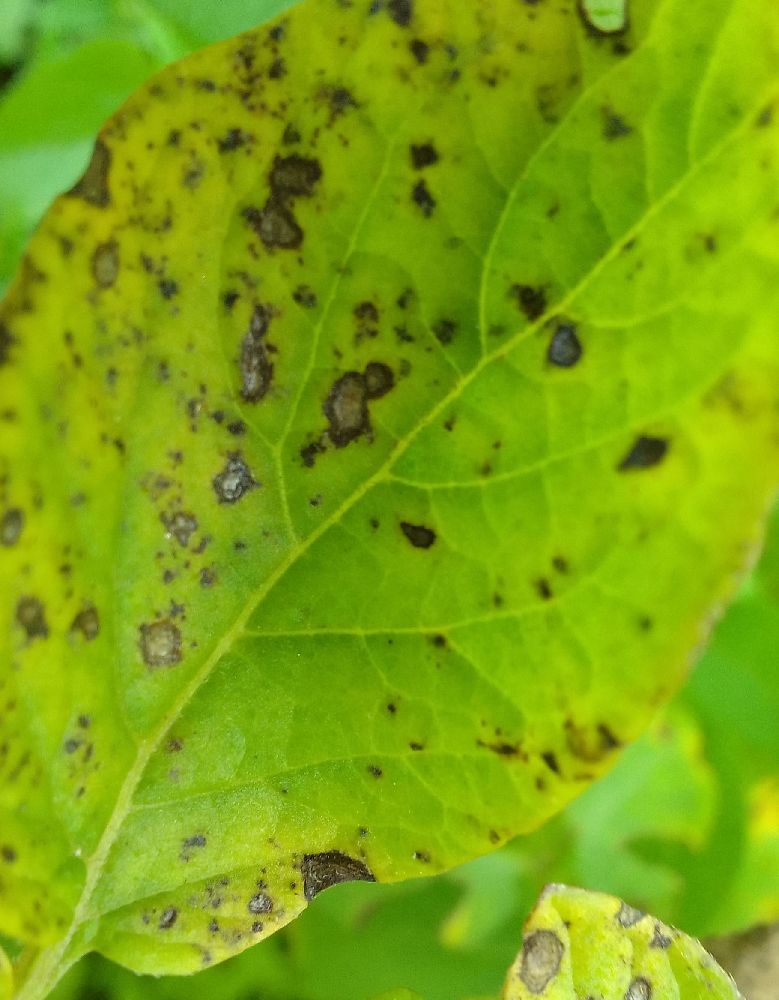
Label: Early blight